List of AFL debuts in 2005

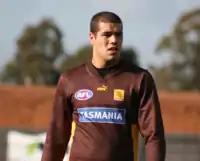
Lance Franklin made his AFL debut in 2005.

This is a listing of Australian rules footballers who made their senior debut for an Australian Football League (AFL) club in 2005.